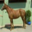
Label: horse